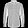
Label: Shirt